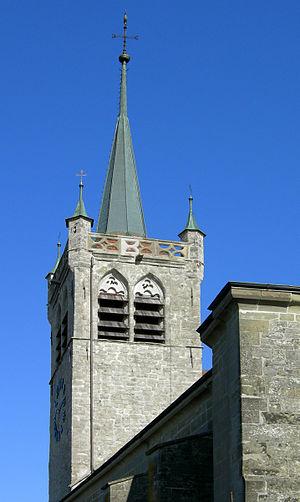
Romont, collégiale, clocher
Le canton de Fribourg, officiellement État de Fribourg, est un canton bilingue de Suisse, dont le chef-lieu est Fribourg.